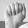
ASL letter: A